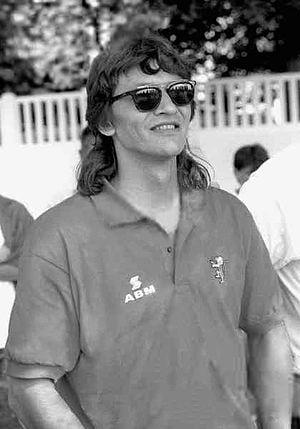
Dănut Lupu est un footballeur roumain né le 27 février 1967 à Galați. Il était milieu de terrain.